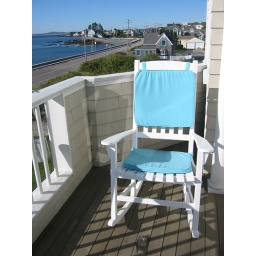
Balcony view from beach house in Maine.